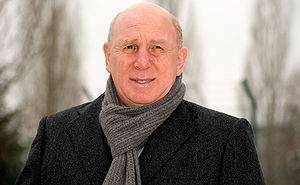
Dieter Hoeneß
Dieter Hoeneß er en tidligere tysk fodboldspiller. Han er lillebror til Uli Hoeneß.